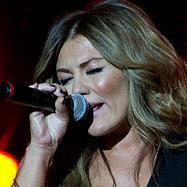
Age: 35